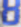
Number: 8